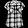
Label: Shirt